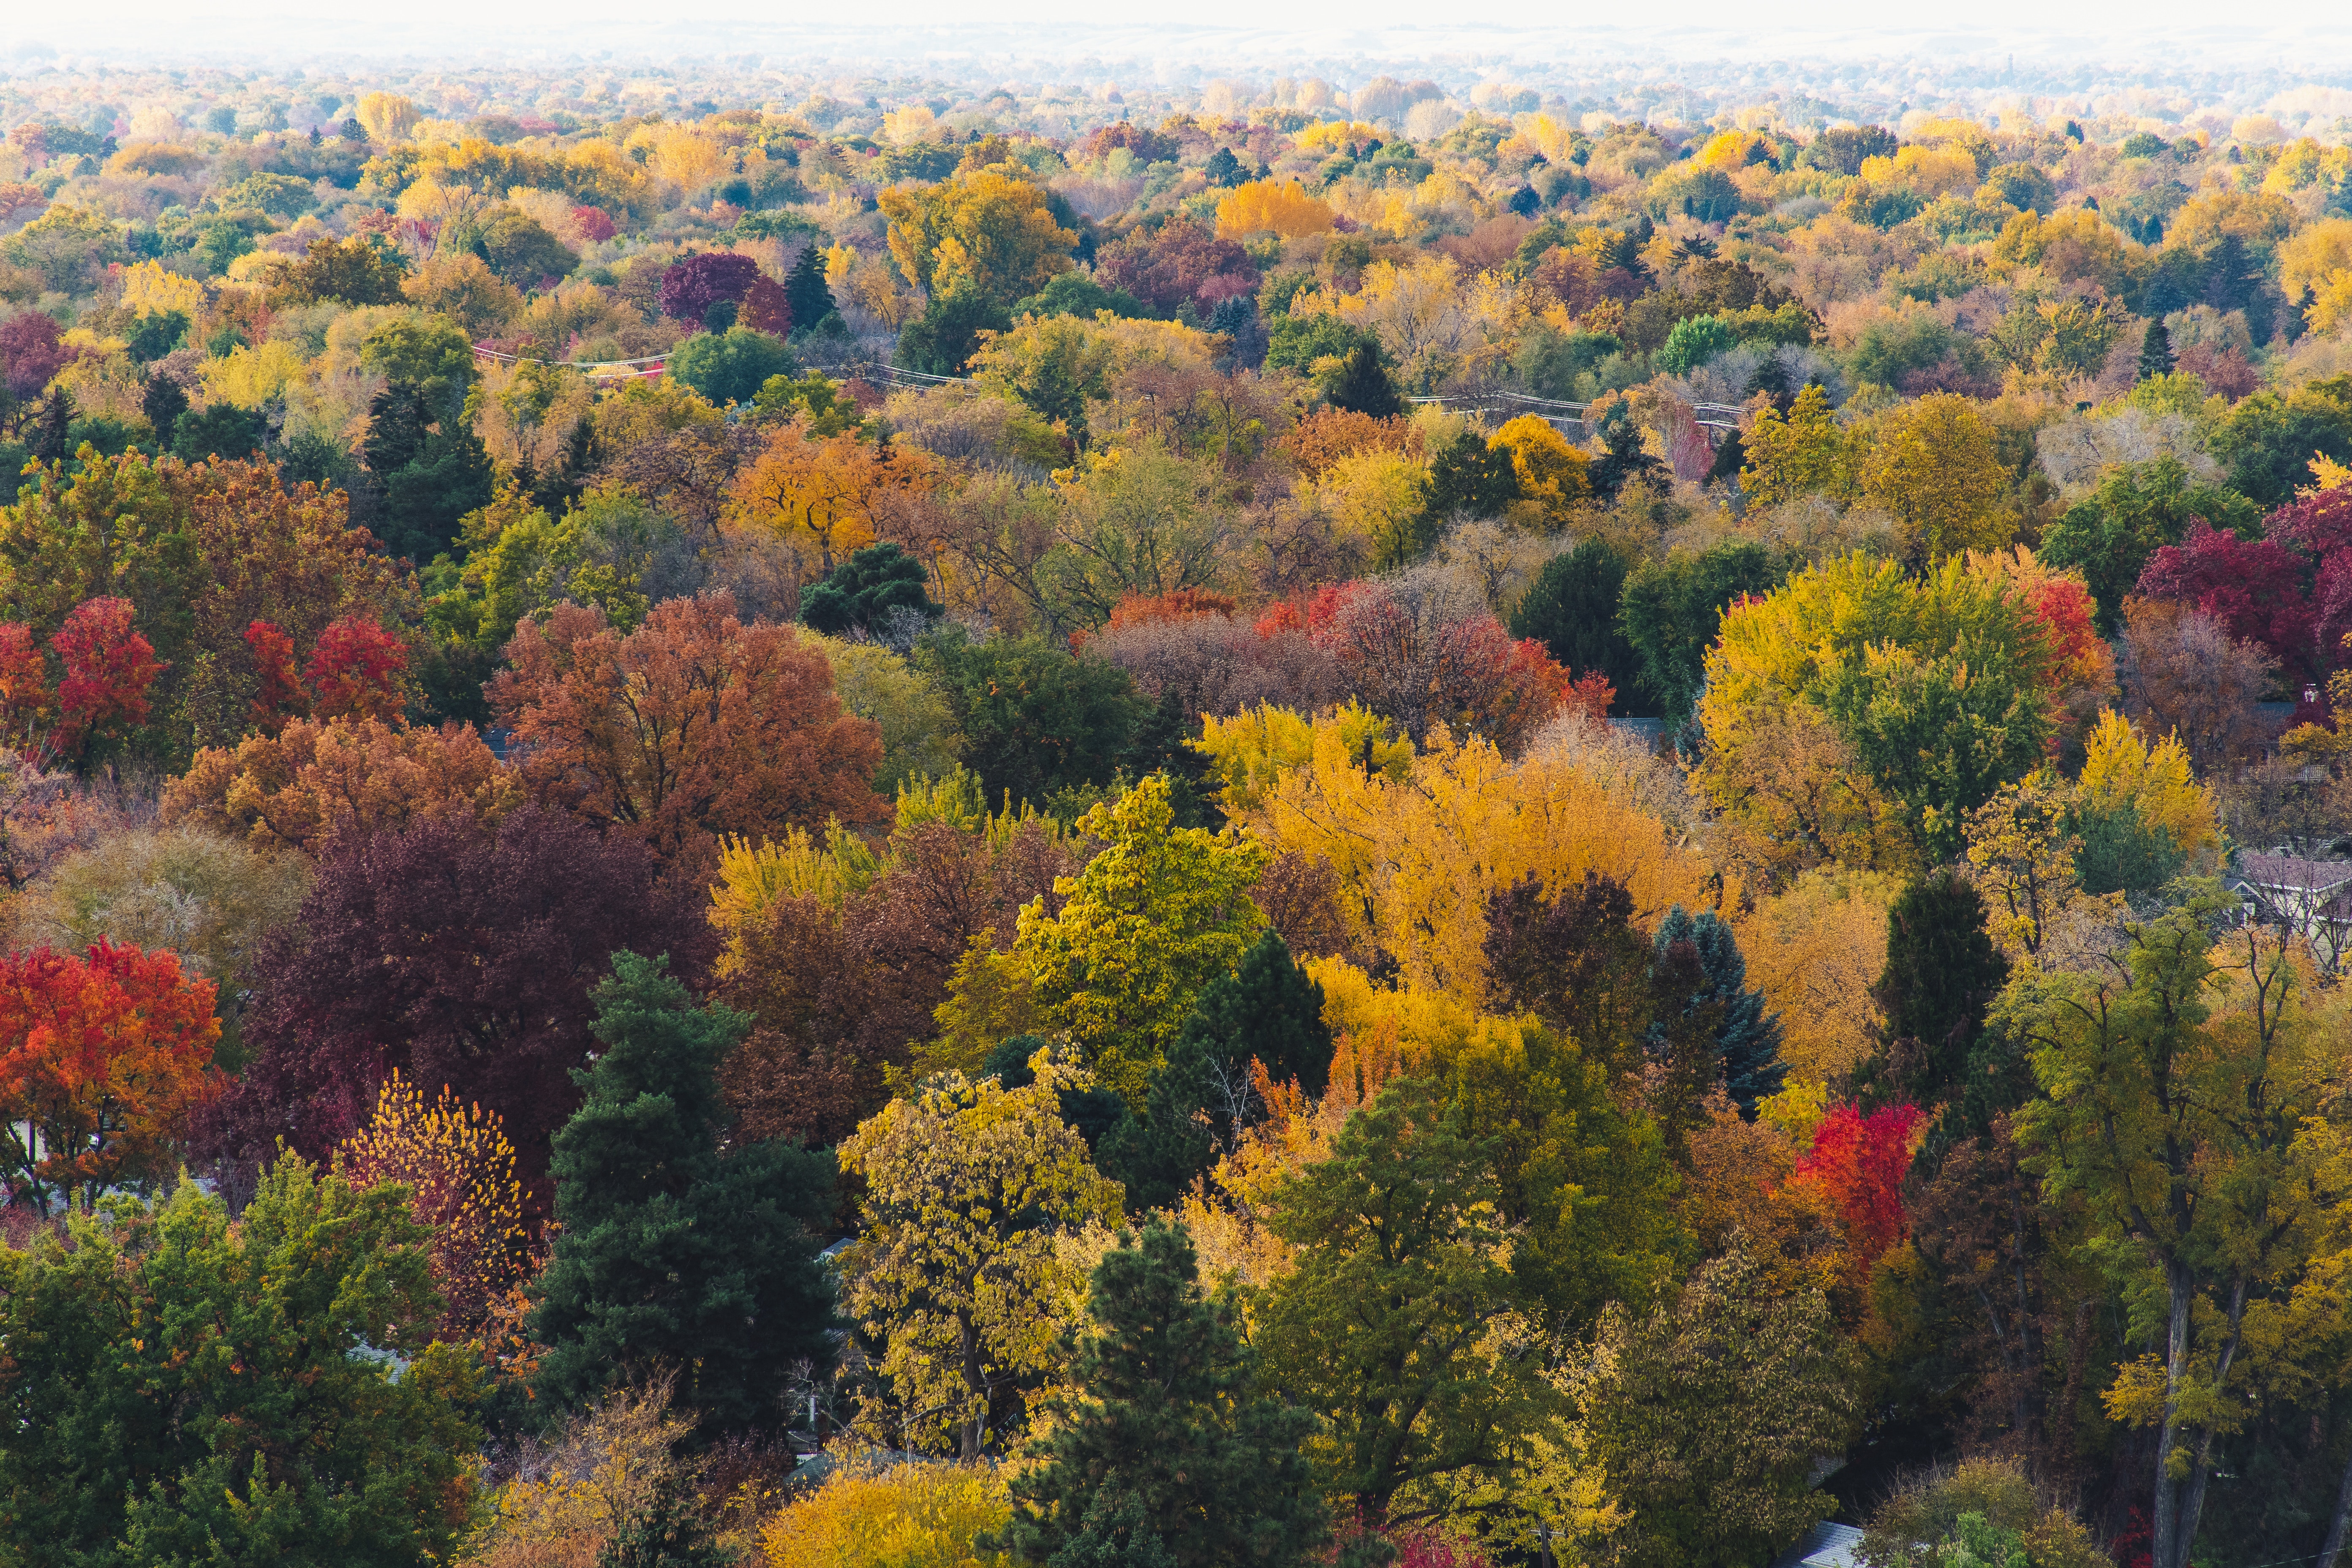
leaf, nature, autumn, ecosystem, temperate broadleaf and mixed forest, vegetation, tree, sky, biome, forest, shrubland, aerial photography, landscape, escarpment, hill, plant community, deciduous